Watkin Owen Pell

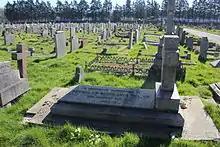
Charlton Cemetery, with grave of Admiral Sir Watkin Owen Pell in the foreground

He died on 29 December 1869 and was buried in Charlton Cemetery in southeast London.